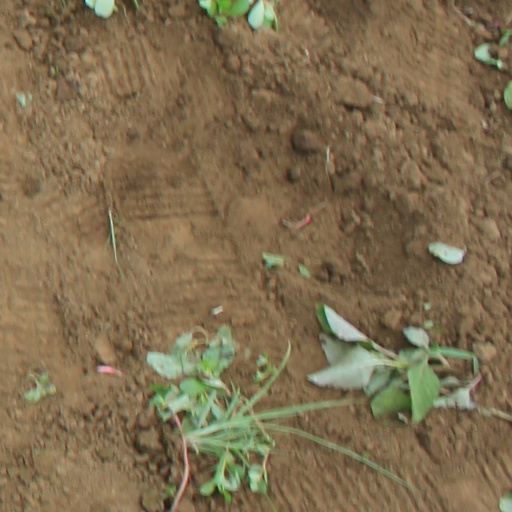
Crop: soybean